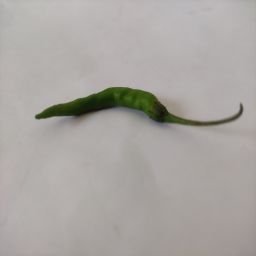
Crop: Chile Pepper
Quality: Unripe